Calum Chambers

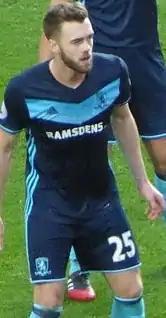
Chambers playing for Middlesbrough in 2016

On 30 August 2016, Chambers joined fellow Premier League team Middlesbrough on a season-long loan. On 24 September 2016, he made his debut in a 2–1 defeat against Tottenham in the league. On 30 April 2017, he scored his only goal for the club in a 2–2 draw against Manchester City. Prior to his return to Arsenal, Chambers was a key figure on the team and made a total of 26 appearances for Middlesbrough.